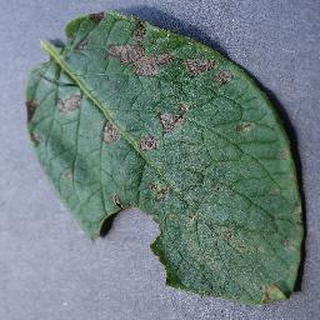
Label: potato_early_blight